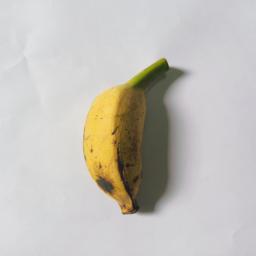
Ripeness: Ripe